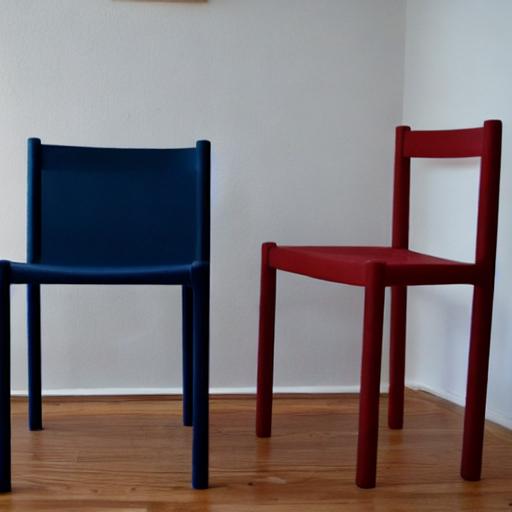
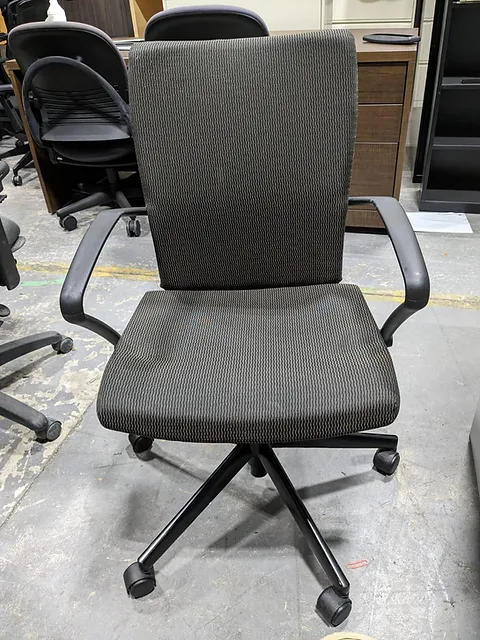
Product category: items_chair
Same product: no